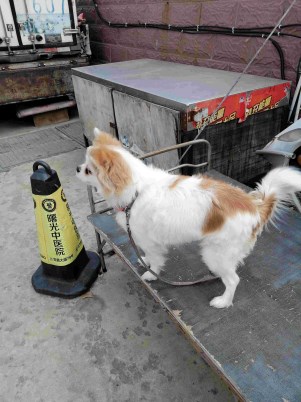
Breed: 3336-n000121-chinese_rural_dog